Hussain Al-Hamdah

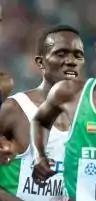
Hussain Jamaan Alhamdah in 2011

Hussain Jamaan Alhamdah is a Saudi Arabian long-distance runner. At the 2012 Summer Olympics, he competed in the Men's 5000 metres, finishing 38th overall in Round 1, failing to qualify for the final.